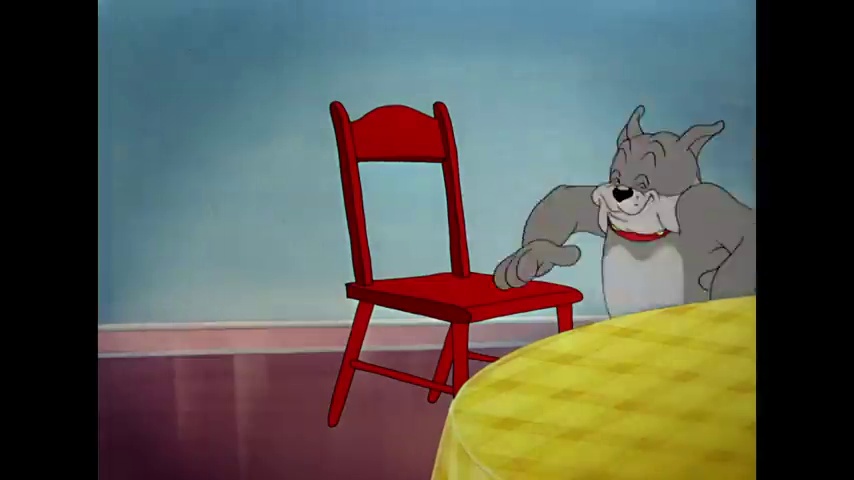
Portrait style: Cartoon Portrait